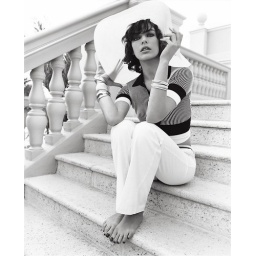
Milla Jovovich in black and white